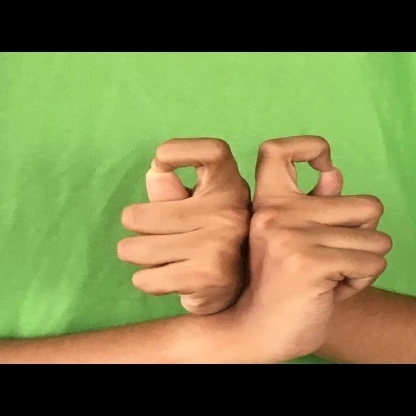
Mudra: Berunda